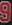
Number: 9